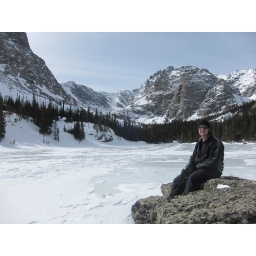
jeremy sitting on a rock in the middle of the lake